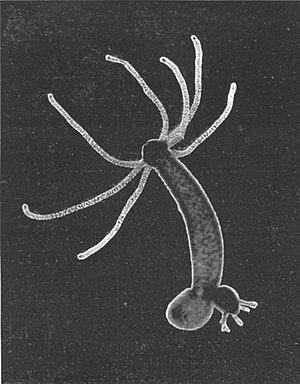
L'Hydre est un genre d'animal de l'embranchement des cnidaires.